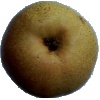
Label: Pear Forelle 1